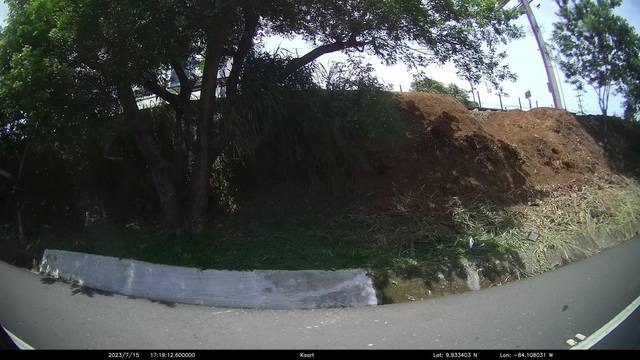
Region: Costa Rica
Coordinates: 9.933, -84.108